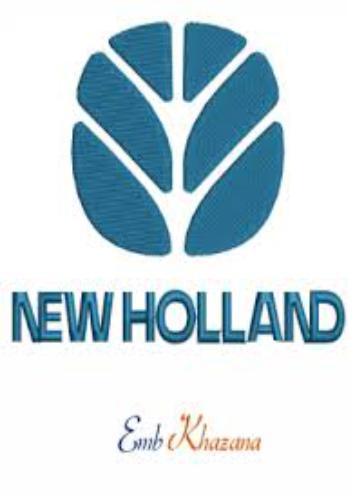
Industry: Others